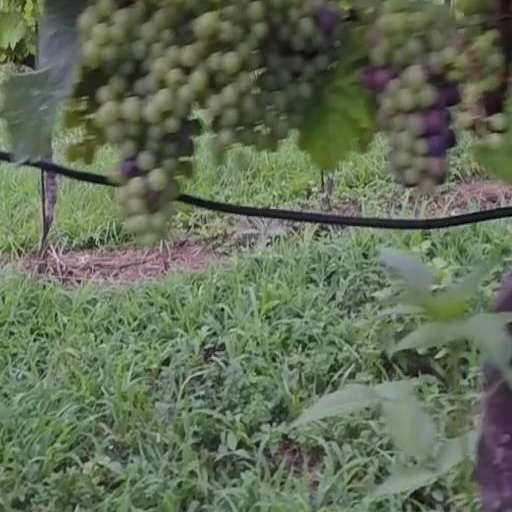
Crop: grape